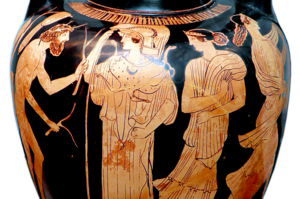
Dans la mythologie grecque, Nausicaa, fille d'Alkinoos, est une princesse phéacienne. Elle apparaît pour la première fois dans l’Odyssée, où elle recueille Ulysse naufragé sur le rivage de la Phéacie et l'emmène jusqu'au palais de ses parents, le roi Alkinoos et la reine Arété. Courageuse et généreuse, Nausicaa inspire de nombreux auteurs et artistes pendant et après l'Antiquité, jusqu'à nos jours.
L’Odyssée est une épopée grecque antique attribuée à l’aède Homère, qui l'aurait composée après l’Iliade, vers la fin du VIIIᵉ siècle av. J.-C. Elle est considérée comme l’un des plus grands chefs-d’œuvre de la littérature et, avec l’Iliade, comme l'un des deux « poèmes fondateurs » de la civilisation européenne.